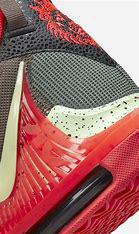
Brand: Nike
Model: Lebron Witness 7